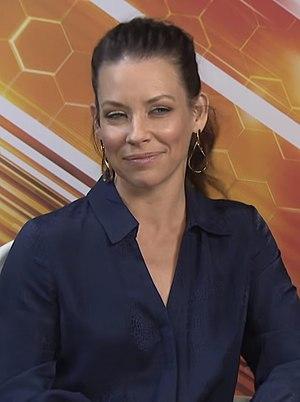
Ant-Man et la Guêpe est un film américain de super-héros réalisé par Peyton Reed, sorti en 2018.